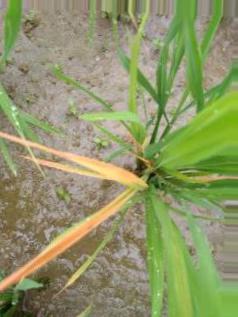
Nhãn: Tungro virus